Benny Benson

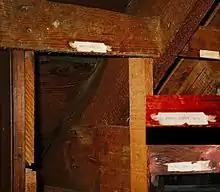
Benny and Carl's cubby-holes still exist in the former Jesse Lee Home in Seward, Alaska.

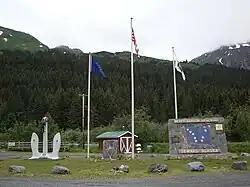
Benny Benson Memorial at mile 1.4 (km 2.3) of the Seward Highway in Seward, Alaska

John Ben Benson Jr. (September 12, 1912 – July 2, 1972) was an Alaska Native best known for designing the flag of Alaska. Benson was 14 years old when he won a contest in 1927 to design the flag for the Territory of Alaska, which became a U.S. state on January 3, 1959.